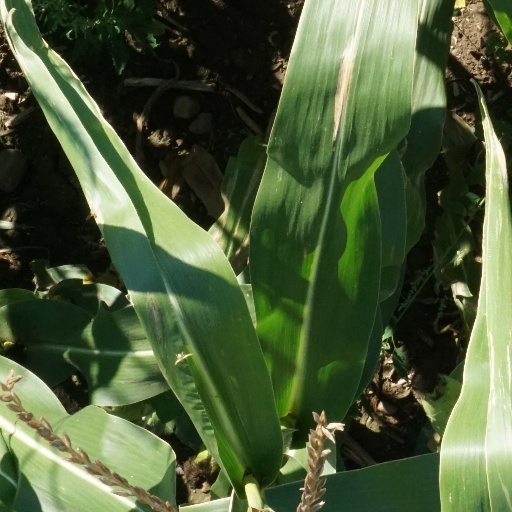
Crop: maize; corn